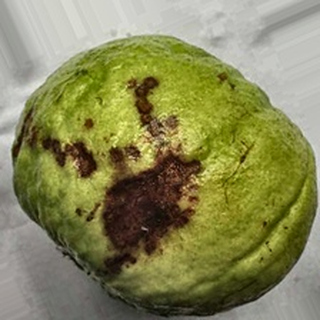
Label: guava_anthracnose